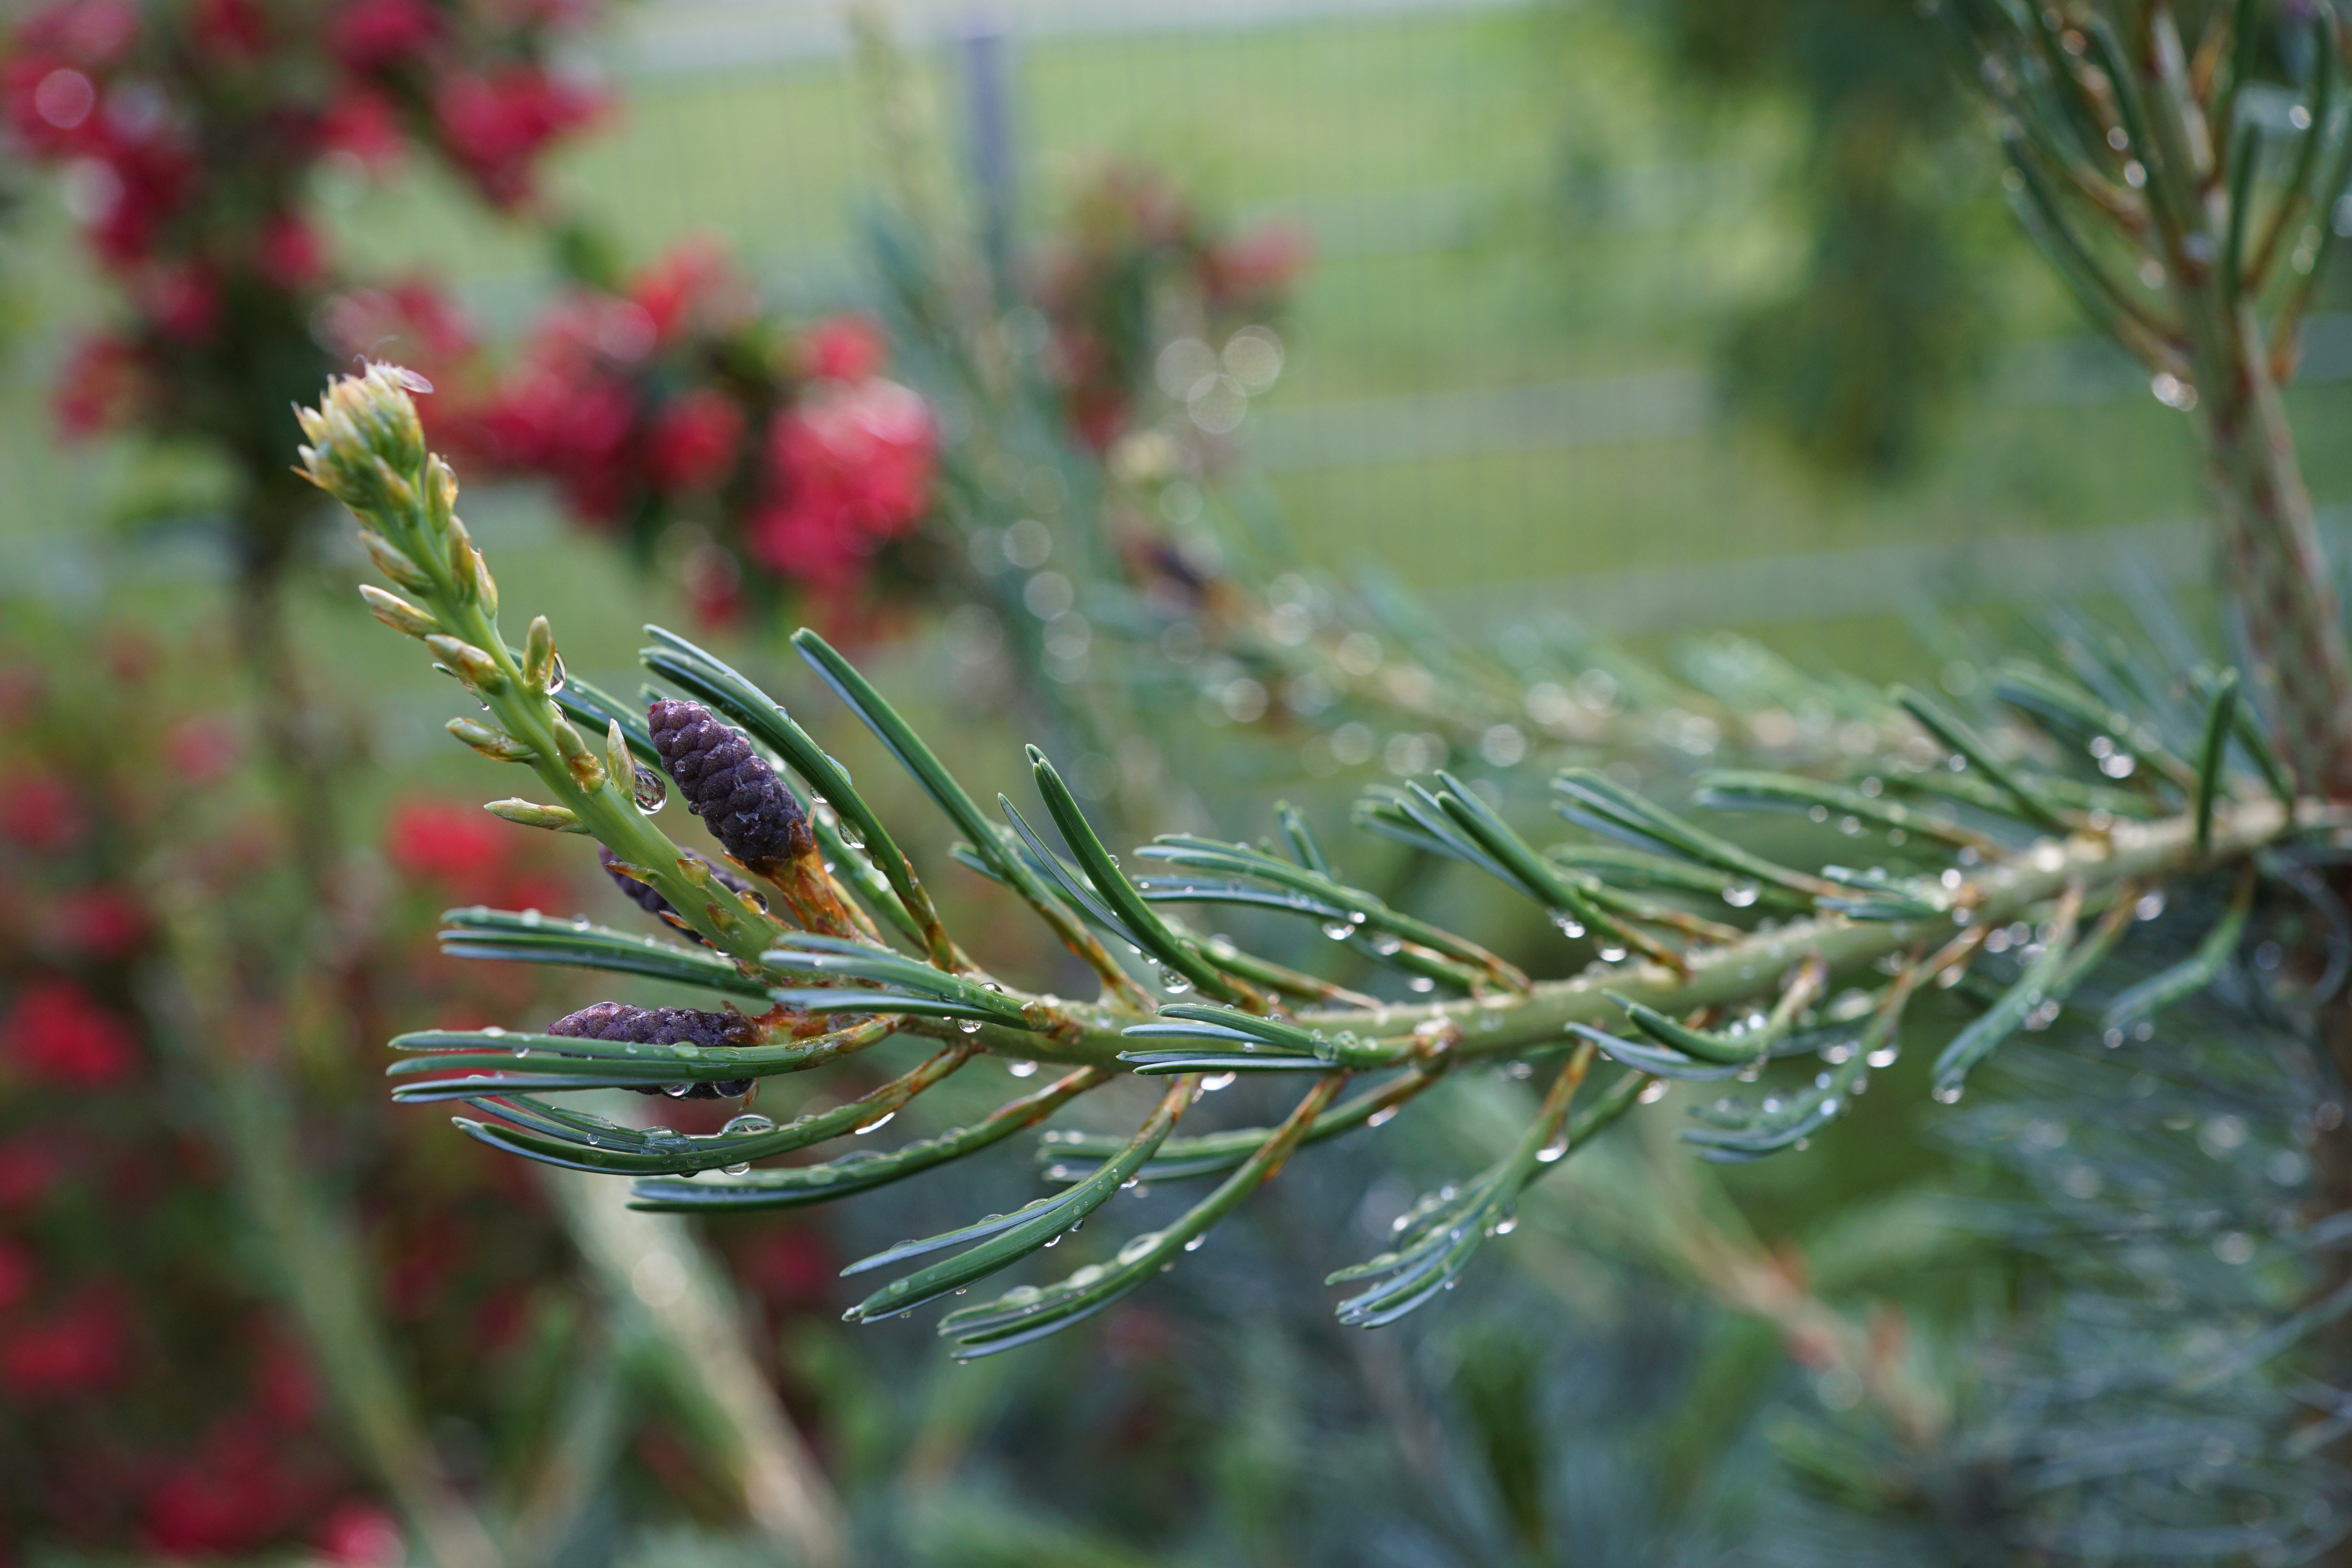
tree, grass, branch, plant, rain, flower, wet, pine, green, evergreen, botany, fir, flora, fauna, drip, twig, conifer, spruce, shrub, needles, macro photography, woody plant, land plant